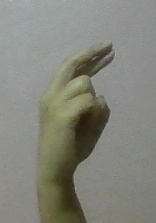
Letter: zay